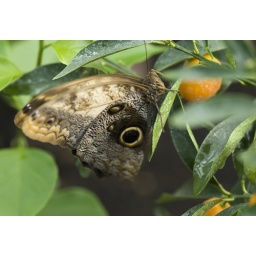
This butterfly spent the whole time around these oranges while I was in the building.